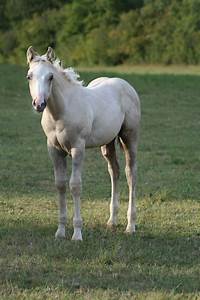
Label: horse